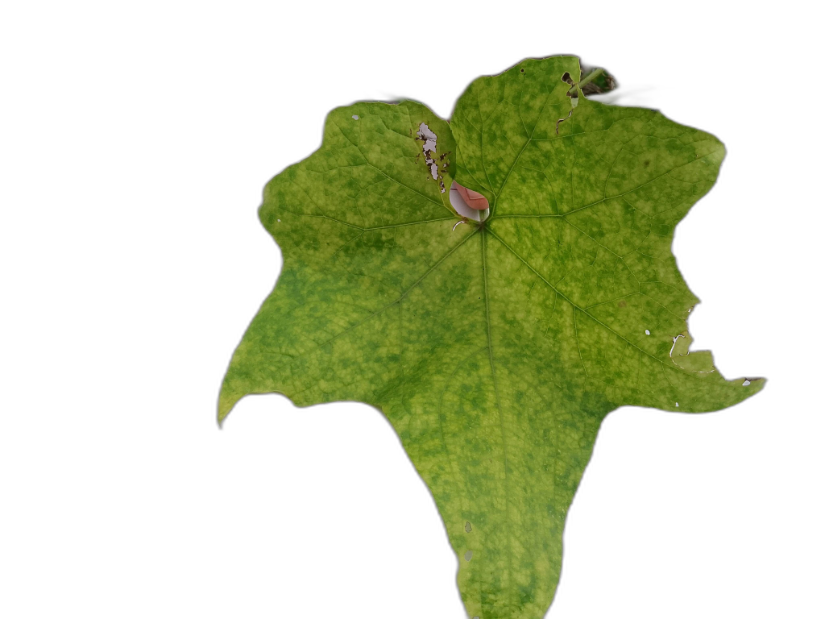
Crop: Zucchini
Label: Downy_Mildew